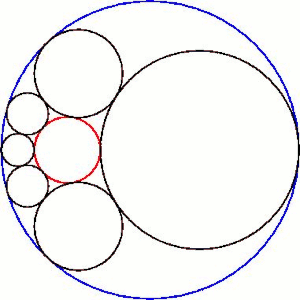
En géométrie, un hexlet de Soddy est une chaîne de six sphères, chacune étant tangente à ses deux voisines et à trois sphères mutuellement tangentes fixées.